Telecommunications in Greece

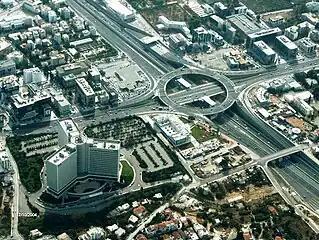
OTE headquarters in Athens.

COSMOTE, the former state monopoly, is the main player in fixed-line telephony. Since the liberalization of the telecommunications market, COSMOTE (OTE) has been slowly losing market share to "alternative", competing telecom operators, such as Vodafone, Nova. As of 2005, COSMOTE's share on the market hovered around 76%.